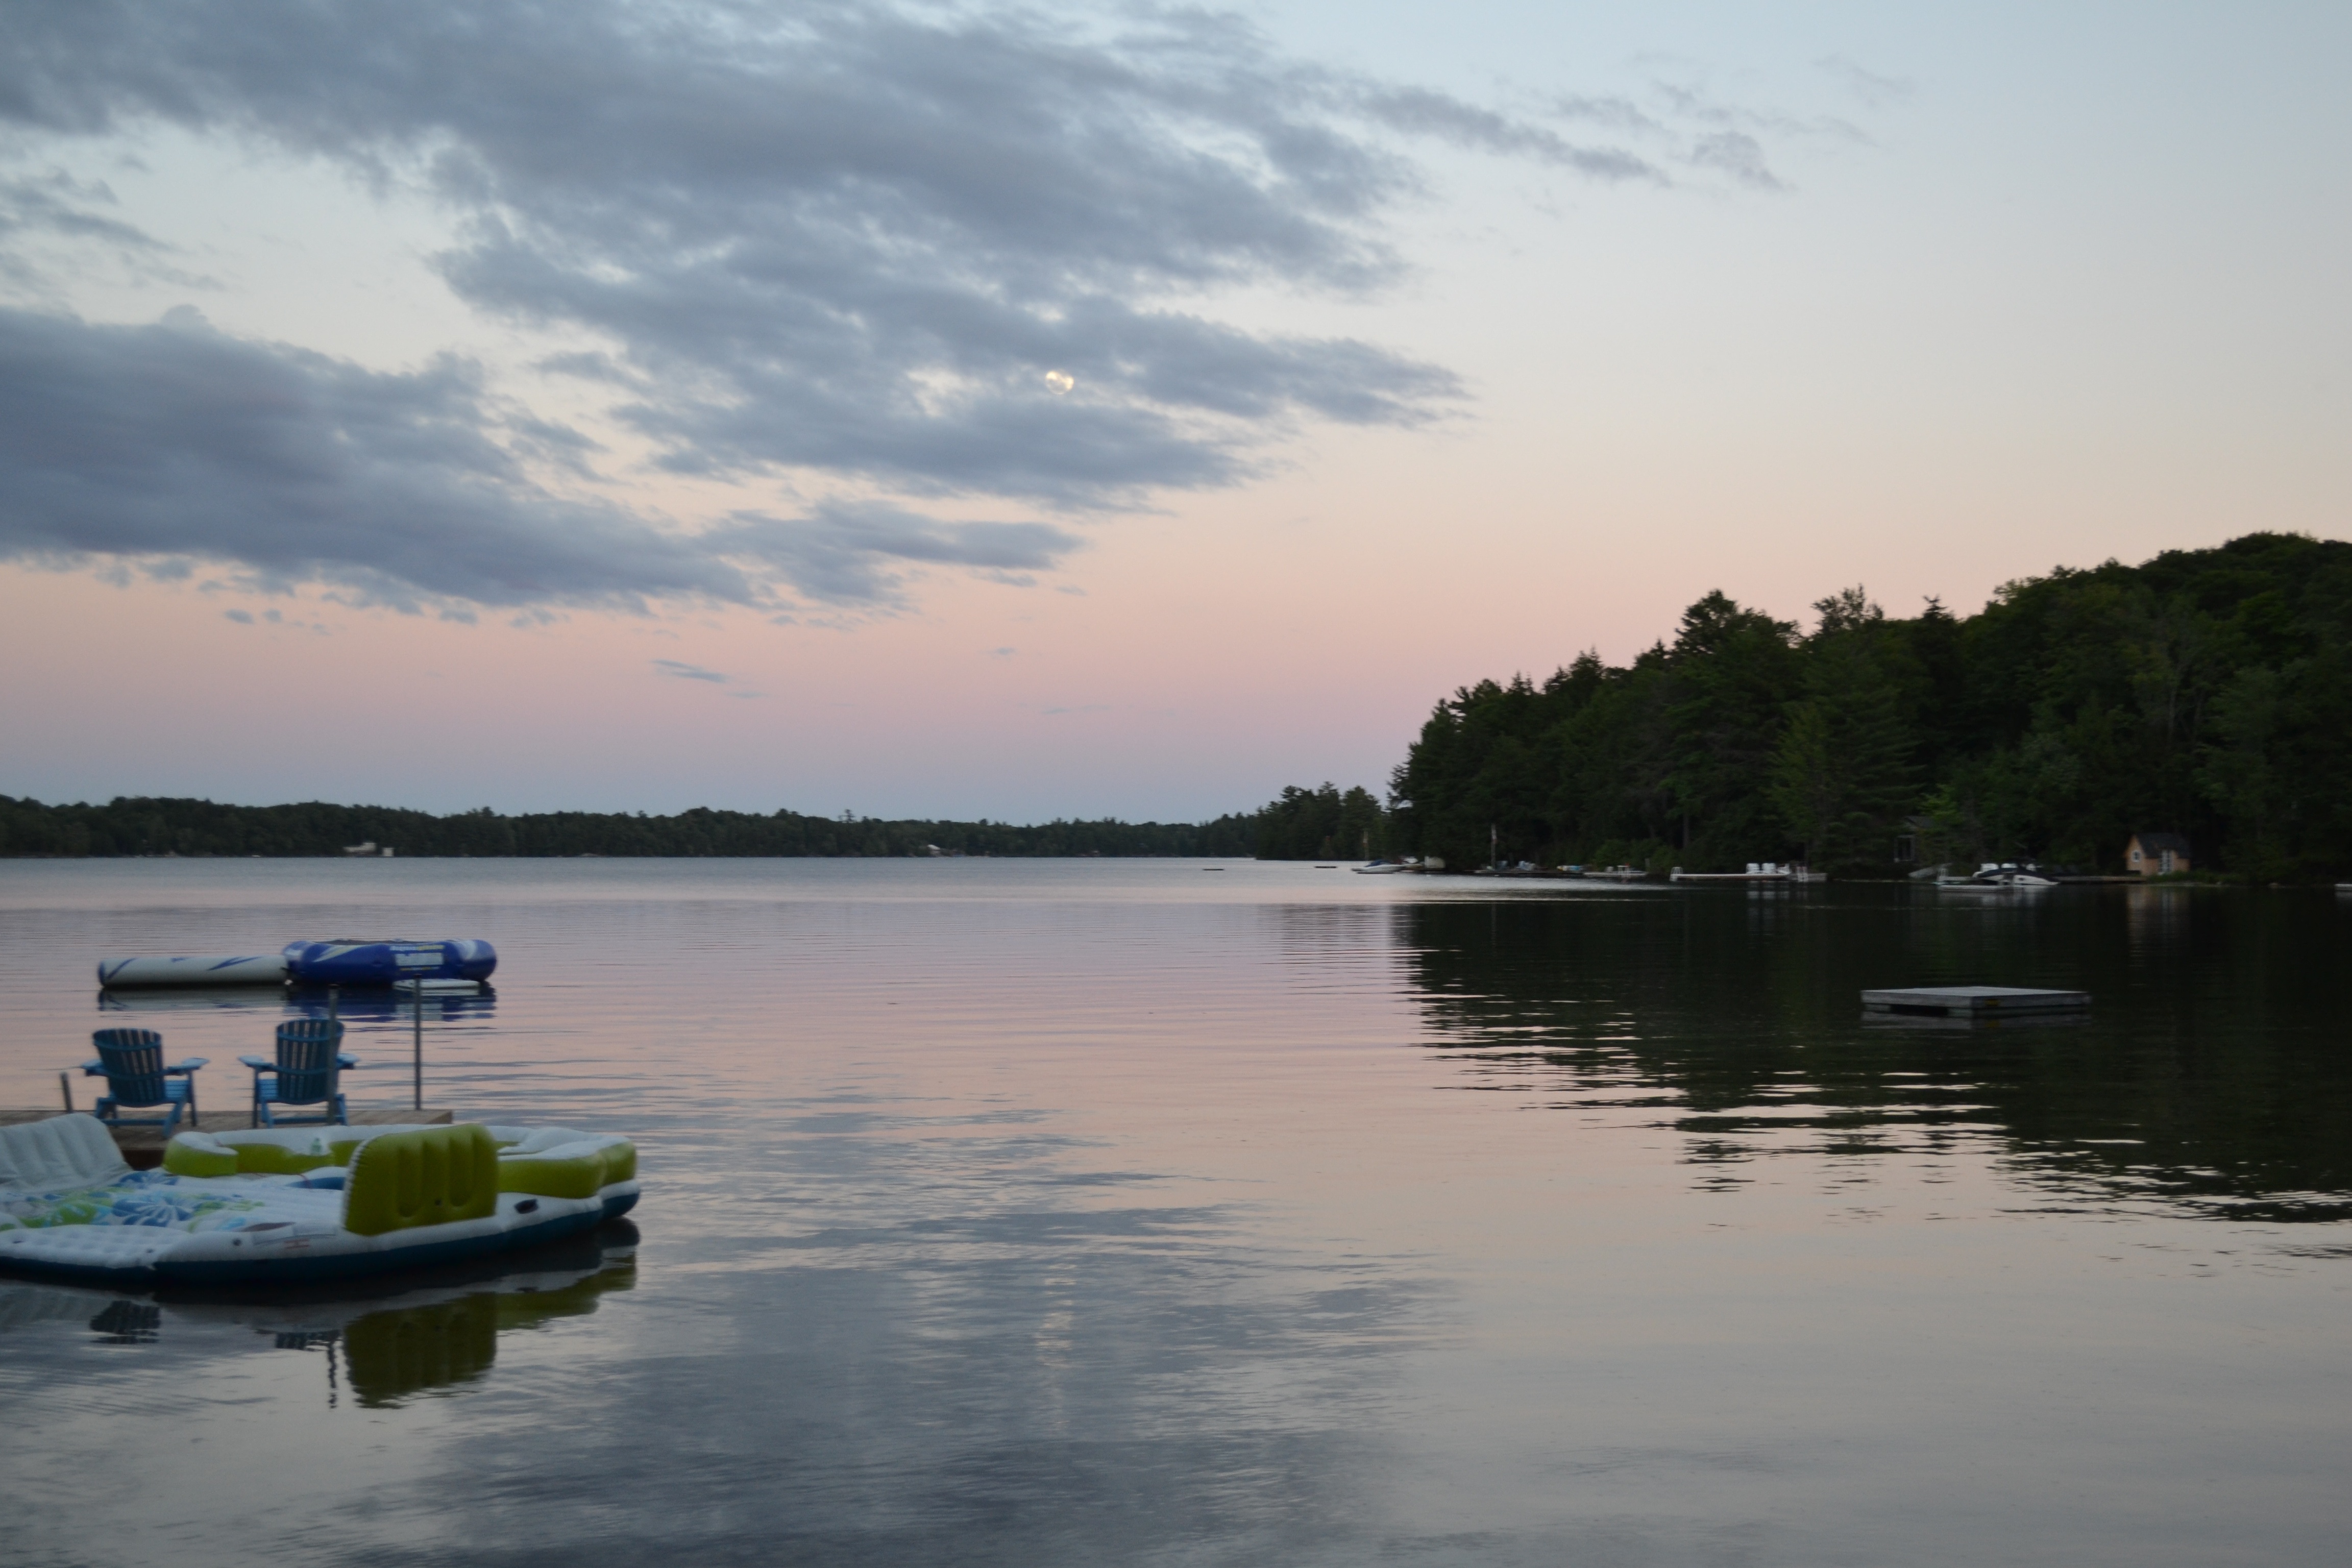
sea, water, cloud, boat, morning, lake, river, dusk, reflection, vehicle, bay, reservoir, waterway, boating, watercraft, loch